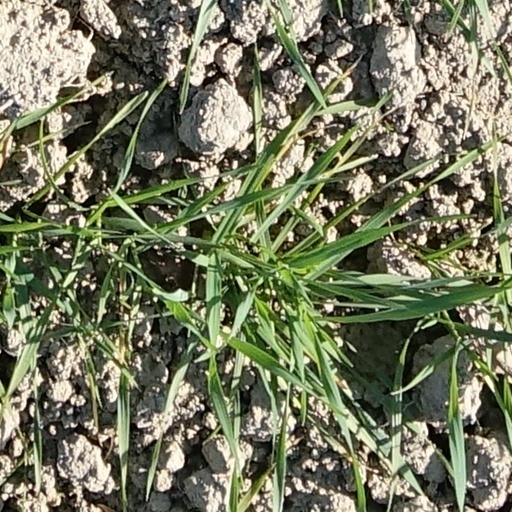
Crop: wheat